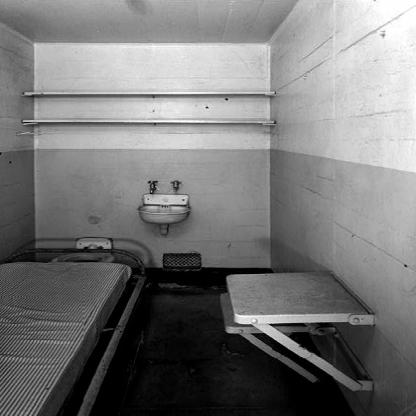
Scene: Indoor